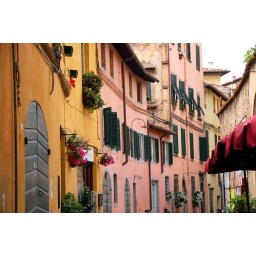
A charming street in Lucca. The restaurant Antica Sigilla is in the shuttered building on the left.